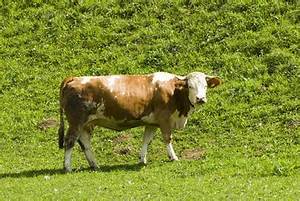
Label: mucca